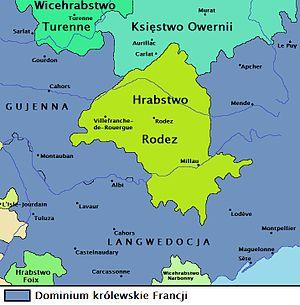
Comté de Rodez en 1477Español: Condado de Rodez en 1477